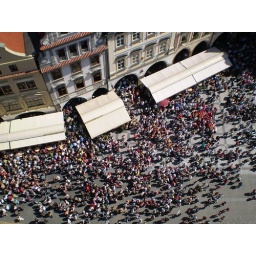
Panoramic view of Prague - The clock tower is besieged by countless tourists!